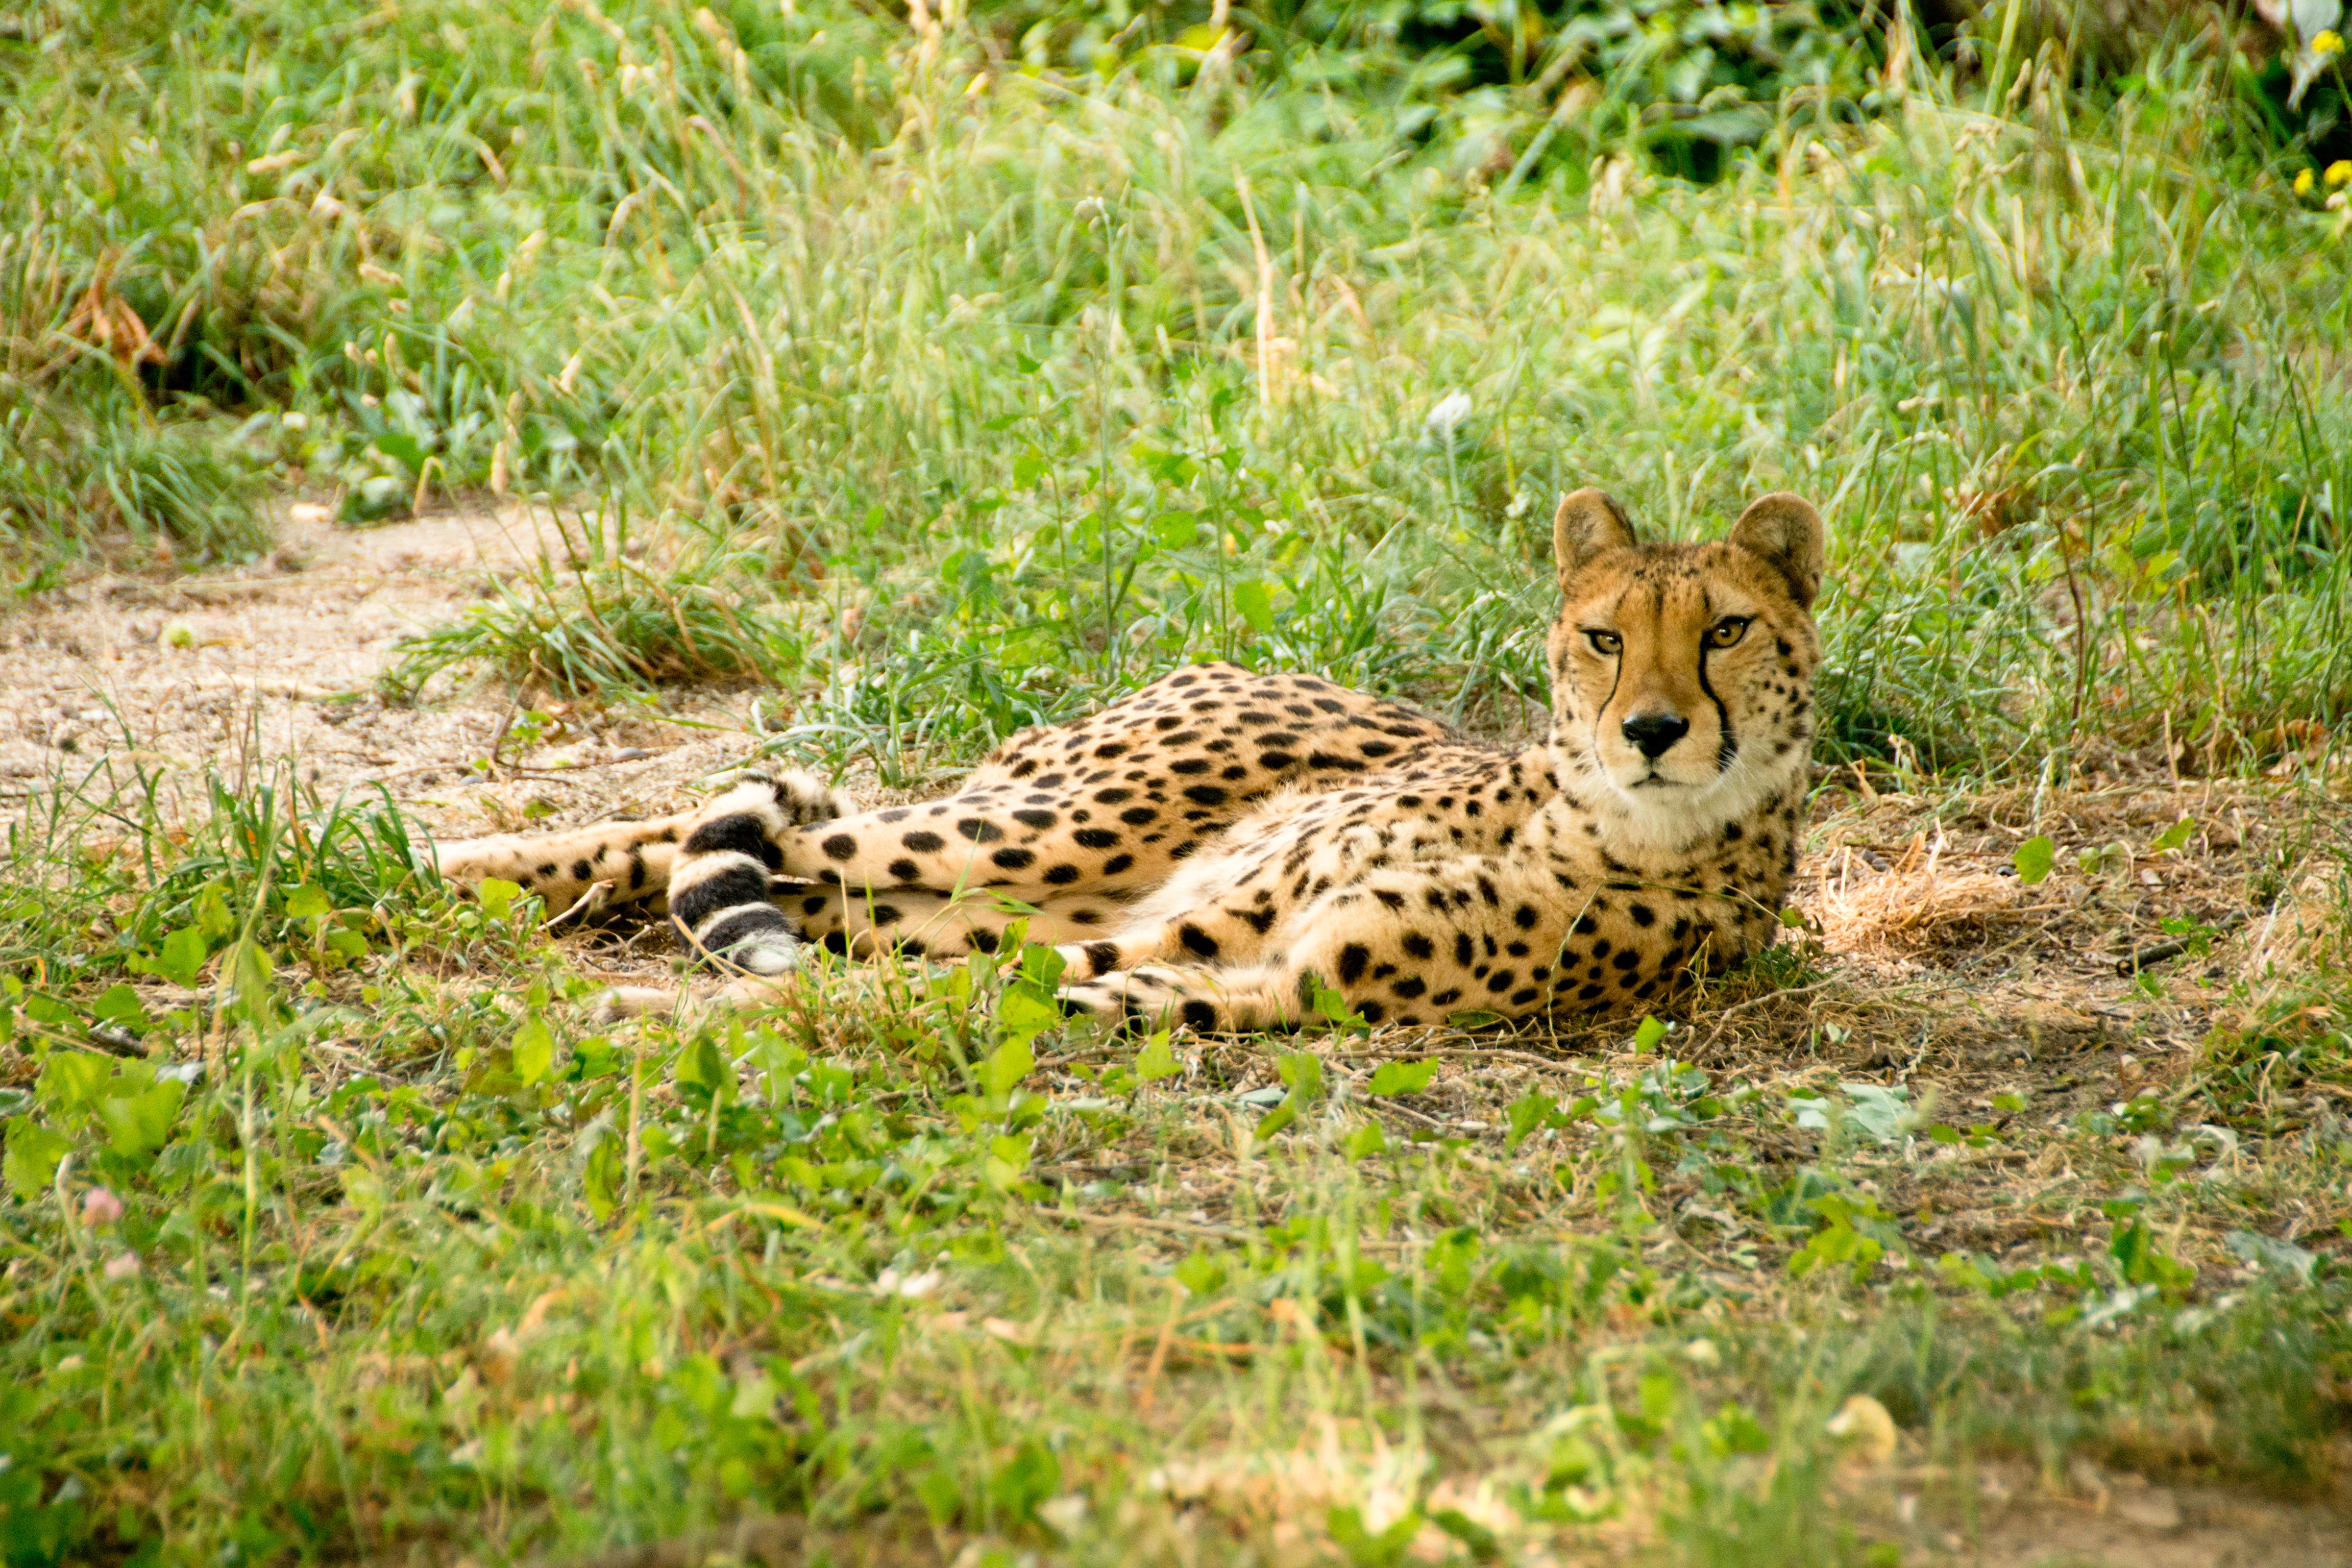
watch, landscape, nature, forest, wilderness, adventure, view, summer, wildlife, wild, zoo, fur, cat, africa, park, holiday, brown, mammal, rest, national park, fauna, savanna, cheetah, south, spotted, snout, animals, head, mammals, vertebrate, fast, hunter, attention, wildcat, animal world, safari, dangerous, points, animal portrait, kenya, concerns, click, mature, vigilant, nature park, carnivores, purry, wildlife reserve, small to medium sized cats, cat like mammal